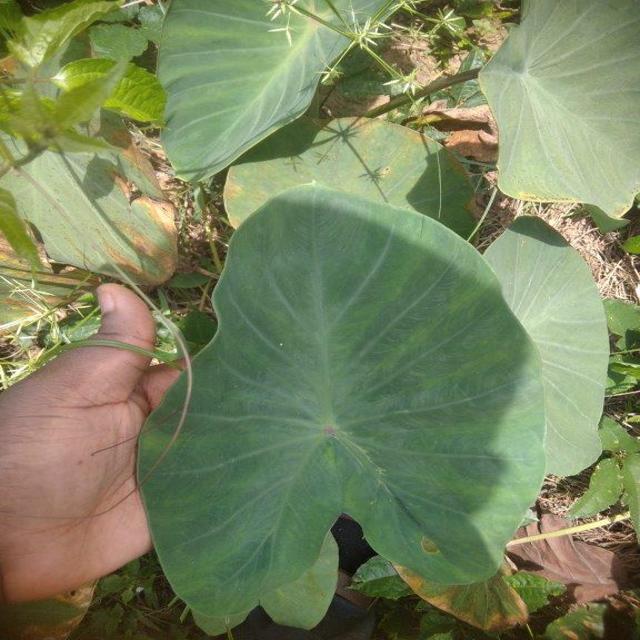
Label: Healthy